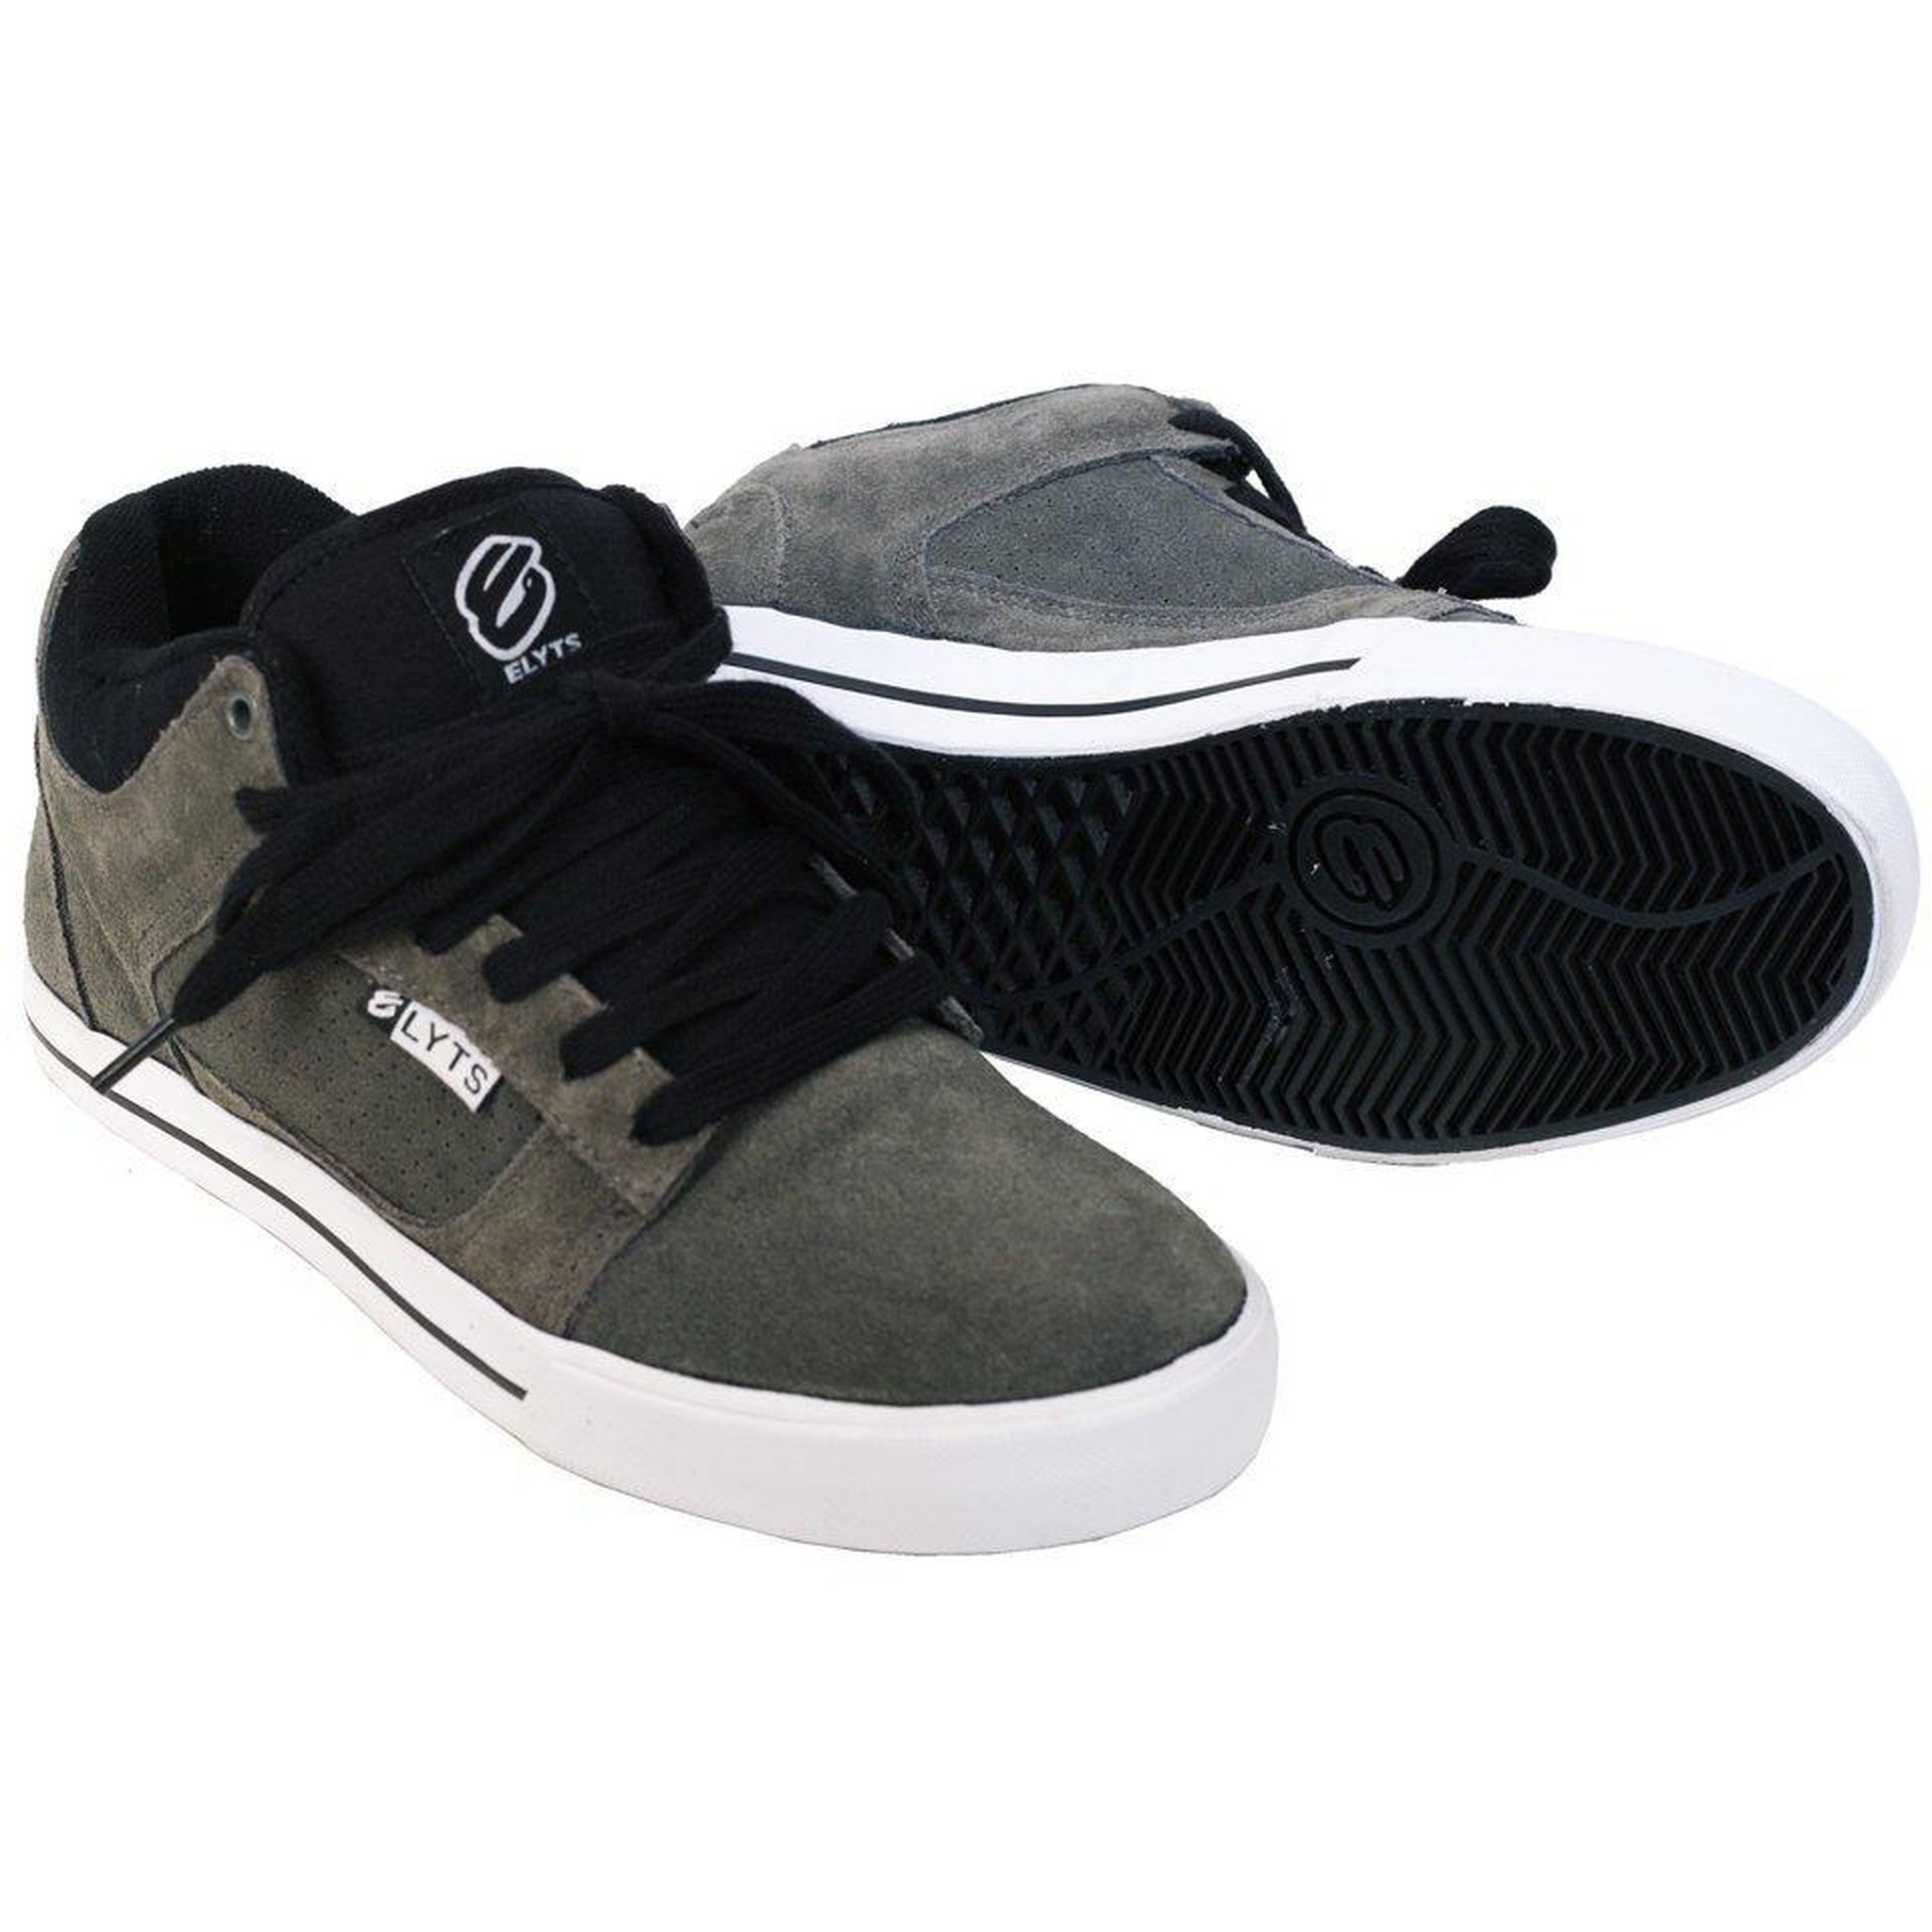
Elyts Troops Buty skate - Szary
Żołnierze to buty na średnim poziomie, które zapewnia zwiększone wsparcie dla kostki i ochronę ogonem. Wymyślają również wiele nowych funkcji:- Są wyposażone w szereg nowych funkcji: zamszowa skóra ma syntetyczną podstawę laminatu dla zwiększonej wytrzymałości i zapobiegania rozciąganiu. Przeciw zużycie i zapobieganie wybrzuszeniu.- Zwiększyliśmy nakładanie się ścian i butów, aby zwiększyć siłę i wsparcie. Niezmienione jest legendarny komfort podeszwy zewnętrznej, niesamowita wchłanianie wstrząsu i wielki odporność na ścieranie. Funkcje:- Buty środkowe, aby zapewnić wsparcie i ochronę na kostkę Zastrzeżone formułowane podkładki do wkładki uformowane w stopach wysokiej zawartości gumy dla minimalnego zużycia (DIN 65)- Truep PU-podeszwa z żelowymi wkładkami dla dodatkowej ochrony wstrząsu- zwiększona gumka wokół przedniej części
Brand: ELYTS
Category: Sporting Goods > Outdoor Recreation > Skateboarding > Skateboarding Protective Gear